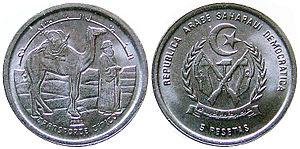
La peseta sahraouie est depuis 1975 la devise officielle de la République arabe sahraouie démocratique, l'État fondé par le Front Polisario qui revendique la souveraineté sur le territoire contesté du Sahara occidental.